Ambrose

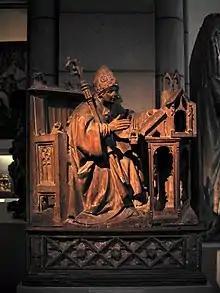
"Saint Ambrose in His Study", . Spanish, Palencia. Wood with traces of polychromy. Metropolitan Museum of Art, New York City.

The Arians demanded that Valentinian II allocate to them two churches in Milan: one in the city (the Basilica of the Apostles), the other in the suburbs (St Victor's). Ambrose refused to surrender the churches. He answered by saying that "What belongs to God, is outside the emperor's power." In this, Ambrose called on an ancient Roman principle: a temple set apart to a god became the property of that god. Ambrose now applied this ancient legal principle to the Christian churches, seeing the bishop, as a divine representative, as guardian of his god's property.